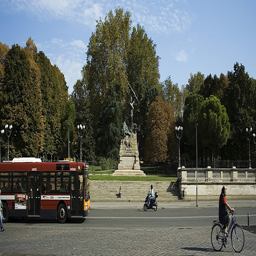
A red bus driving down a road next to a park.
A red bus is riding down the street.
A street with a red and white bus, a person on a bicycle and a person riding a motor bike on the street.
Park scene showing street with red bus and monument/statue.
A street scene with a bicycle, moped and a bus.